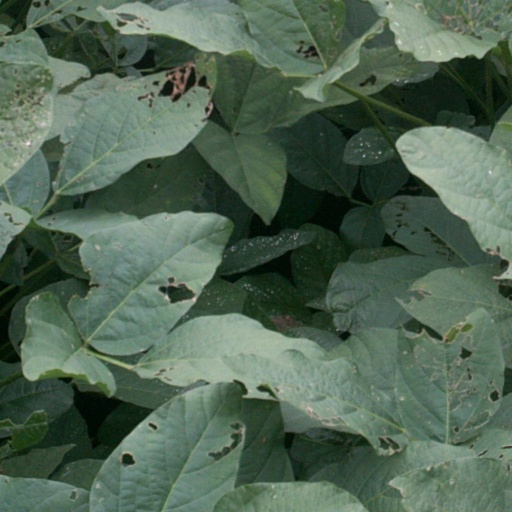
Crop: soybean